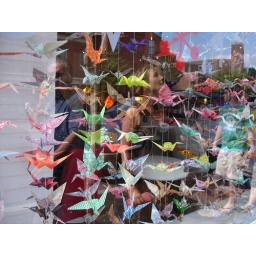
1000 paper cranes in the window of a nail place in Georgetown.